Robbery Under Arms (1985 film)

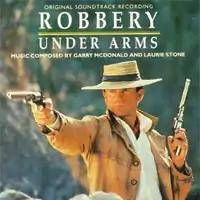
Soundtrack cover

Robbery Under Arms is a 1985 Australian action adventure film starring Sam Neill as bushranger Captain Starlight.